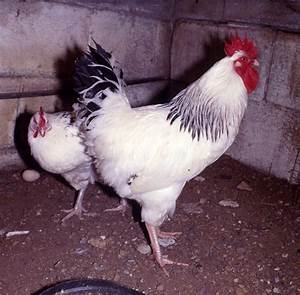
Label: gallina